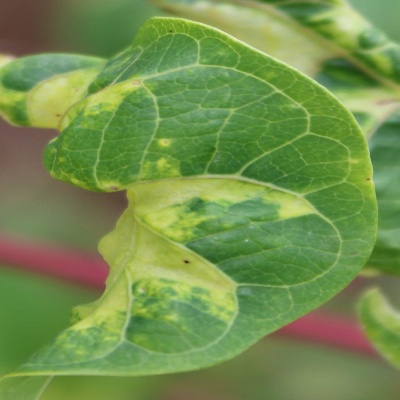
Crop: Cassava
Condition: mosaic